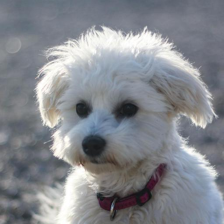
Label: animals